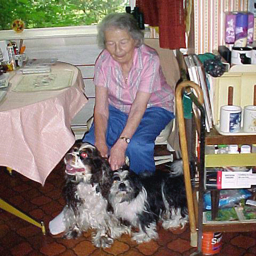
there is a older woman that has two dogs
a senior citizen sits in a chair with her dogs at her feet
A woman with her two dogs in her home
An old woman is playing with her two dogs
a grandma petting her two dogs by the table